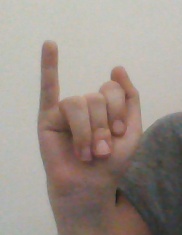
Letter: meem